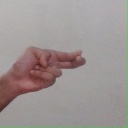
अक्षर: ह